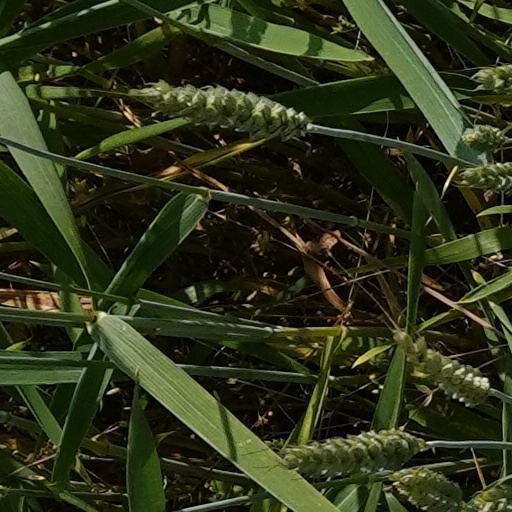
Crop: wheat